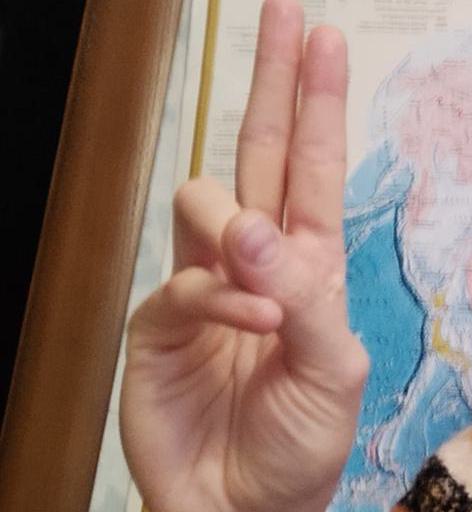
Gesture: two_up